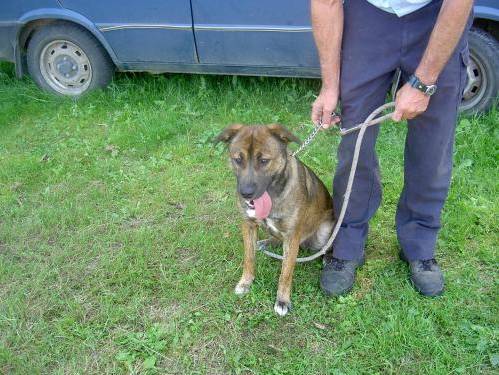
Label: dog